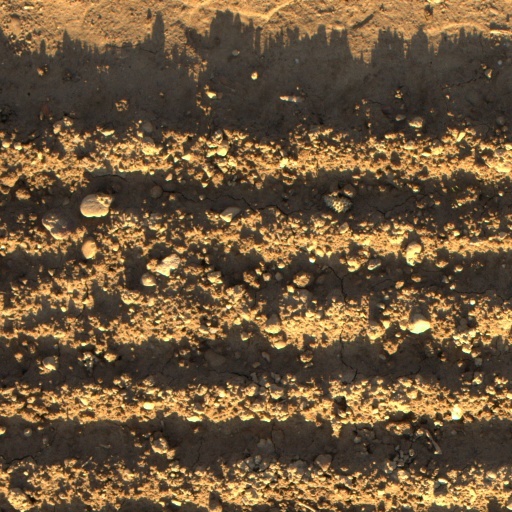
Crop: wheat